Dwarfstar

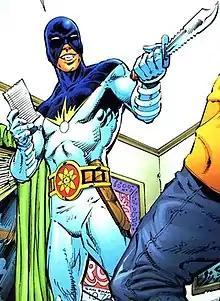
Dwarfstar as depicted in "The All-New Atom" #3 (November 2006). Art by John Byrne (penciller), Trevor Scott (inker), and Alex Bleyaert (colorist).

Dwarfstar is a fictional DC Comics supervillain introduced by Gail Simone in "The All-New Atom" # 2. He was the archenemy of Ryan Choi.